Carlo Bernari

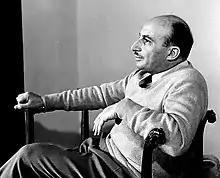

Carlo Bernari (born in Naples on 13 October 1909; died in Rome on 22 October 1992) is the pseudonym under which Italian author Carlo Bernard is known.